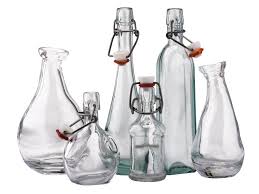
Waste category: glass